Question: What is the boy flying the kite standing on?
Tambaya: A kan me yaron dake tada jirgin leda ya tsaya?
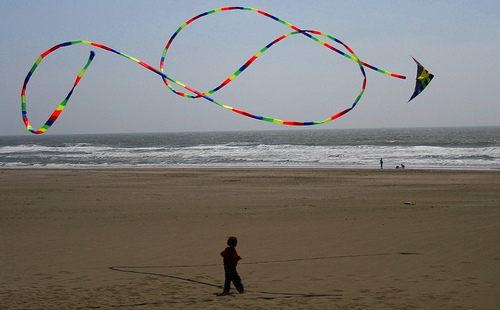
Answer: Sand.
Amsa: Ƙasa.